Washington Galleries bus station

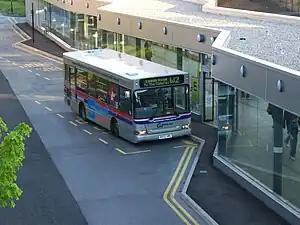

Washington Galleries Bus Station is located in the town of Washington in Tyne and Wear. The bus station was constructed in the early 1970s, to serve the adjacent Galleries Shopping Centre, which opened in 1974.